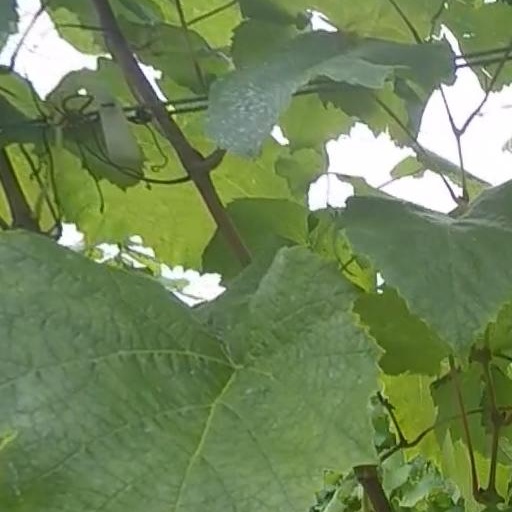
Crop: grape